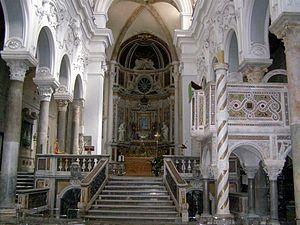
La cathédrale de Sessa Aurunca est une église catholique romaine de Sessa Aurunca, en Italie. Il s'agit de la cathédrale du diocèse de Sessa Aurunca.